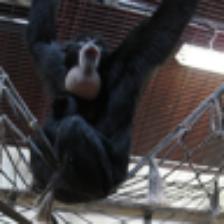
Label: NonHuman